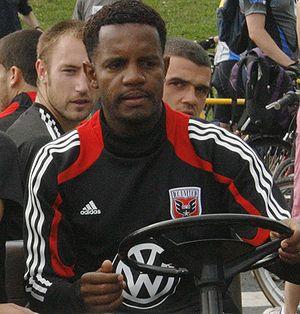
Luciano Emílio est un footballeur brésilien, né le 12 décembre 1978 à Ilha Solteira, État de São Paulo, Brésil.